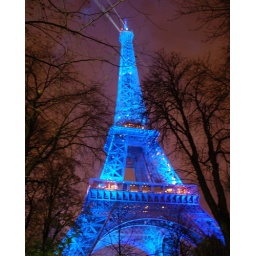
The tower is bathed in blue light in honor of France's presidency of the European Union this term.